Windermere, British Columbia

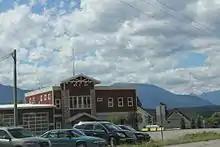
Windermere Fire Hall

Windermere is a community and designated place located south of Invermere on Windermere Lake in the Regional District of East Kootenay.